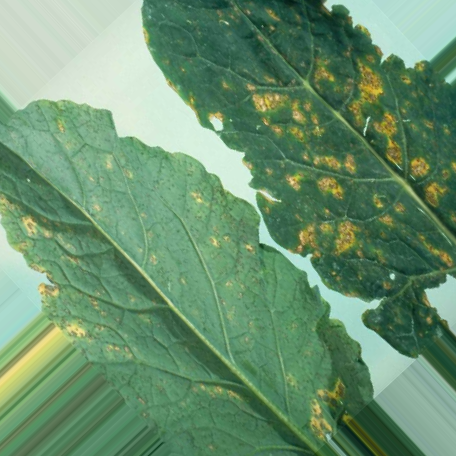
Label: Downy Mildew